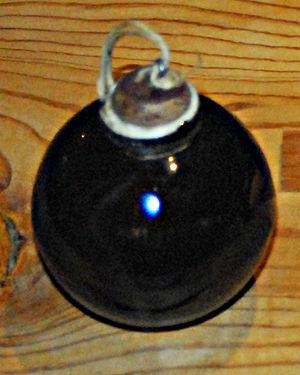
La grenade Type 4 ou grenade céramique est une grenade à main de « dernier recours » développée par la marine impériale japonaise à la fin de la Seconde Guerre mondiale.